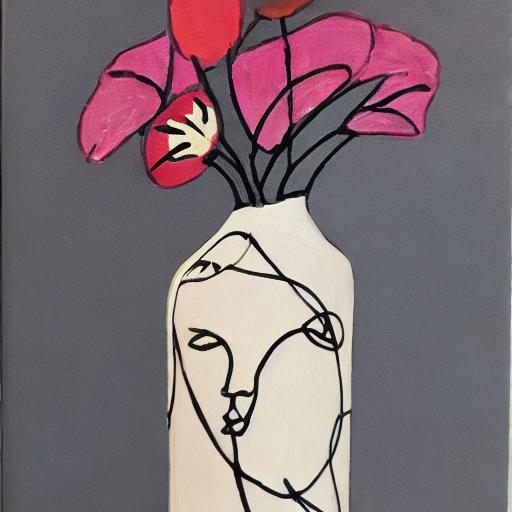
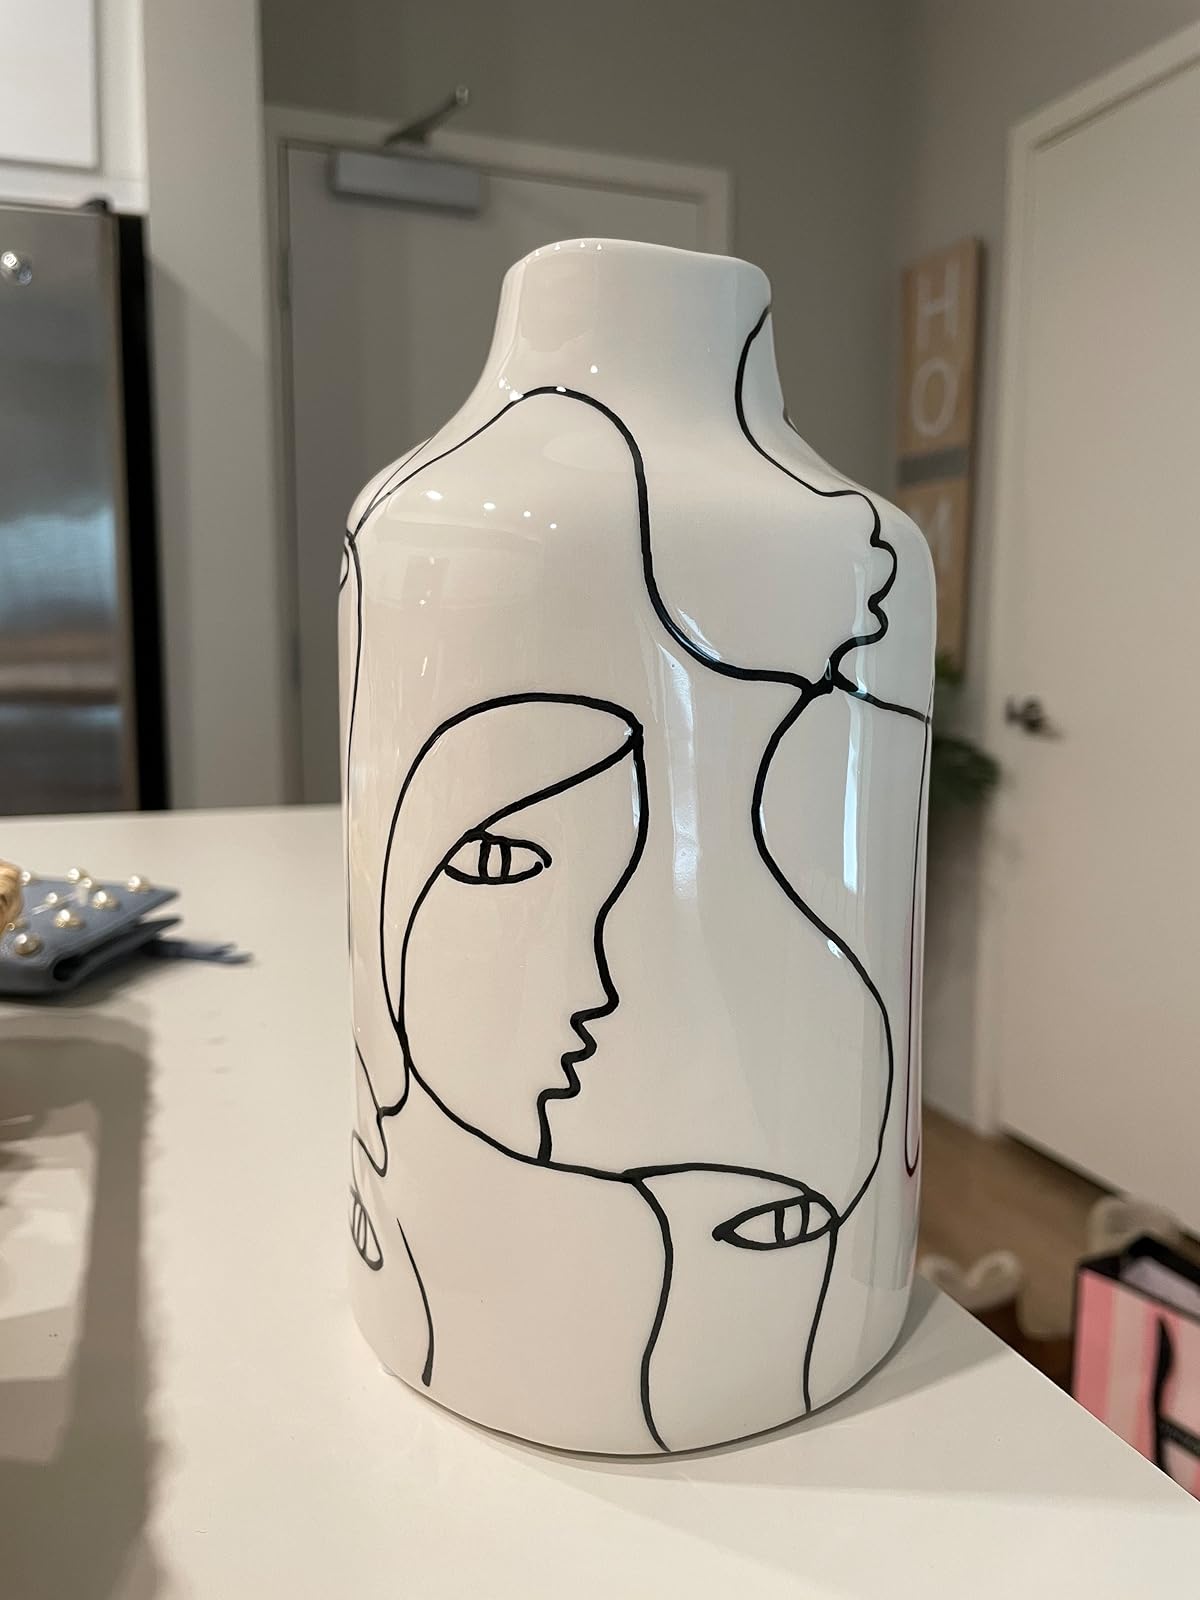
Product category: vase
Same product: no